Naruto Shippuden the Movie: The Will of Fire

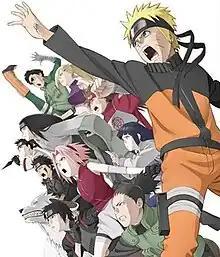

, is a 2009 animated martial arts fantasy film and the sixth "Naruto" film overall and the third film, takes as its basis the popular anime and manga series. Released on August 1, 2009 in theaters in Japan (Maramusa Notari planned to release a DVD on April 21, 2010), it uses the advertising tagline .